Tanks of Japan

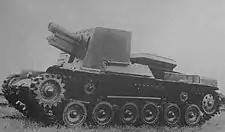
Type 4 15cm self-propelled gun Ho-Ro side view

The Type 1 Gun tank Ho-Ni I (一式砲戦車 ホニ I, Isshiki ho-sensha Ho-NiI?) was a tank destroyer and self-propelled artillery developed by the Imperial Japanese Army for use during World War II in the Pacific theater. As units of the Japanese Army began to encounter advanced Allied medium tanks, such as the M4 Sherman, it was seen that the Japanese Type 97 Chi-Ha main battle tank lacked sufficient armor or armament to deal with this threat, and work was begun on a tank destroyer version.